Dave Halili

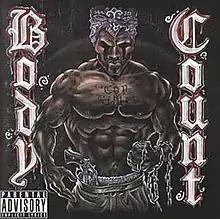
"Body Count" album cover, featuring artwork by Halili

Dave Halili (born April 30, 1968) is a contemporary American fine arts illustrator, graffiti writer and graphic designer of album cover paintings, posters, logos, T-shirts along with other forms of representational merchandise. His best-known works are album covers for Body Count ("Body Count", "Born Dead"), Ice-T ("Home Invasion", "VI - Return of the Real"), The Skeletones ("Skeletones Red") and Moon Ska Records compilation "California Ska-Quake". An array of collaborations in the Hollywood entertainment industry and indie music scene have garnered him a Diamond record plaque, three Platinum awards, three Gold records and two Gold Europe plaques certified and registered by the RIAA.